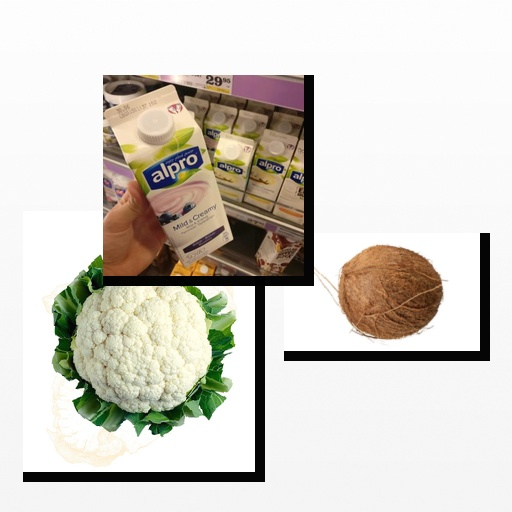
Food items: blueberry_soy_yogurt, coconut, cauliflower